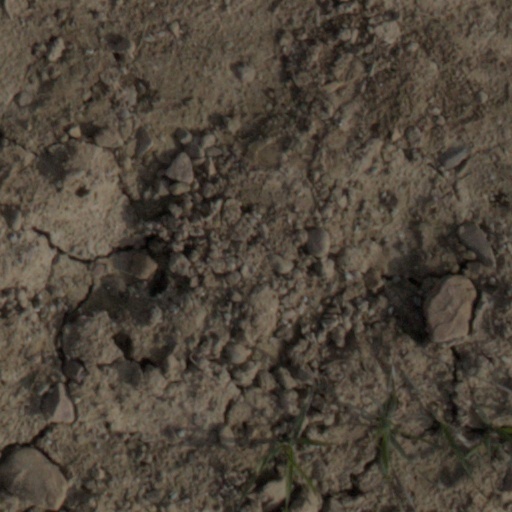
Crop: wheat